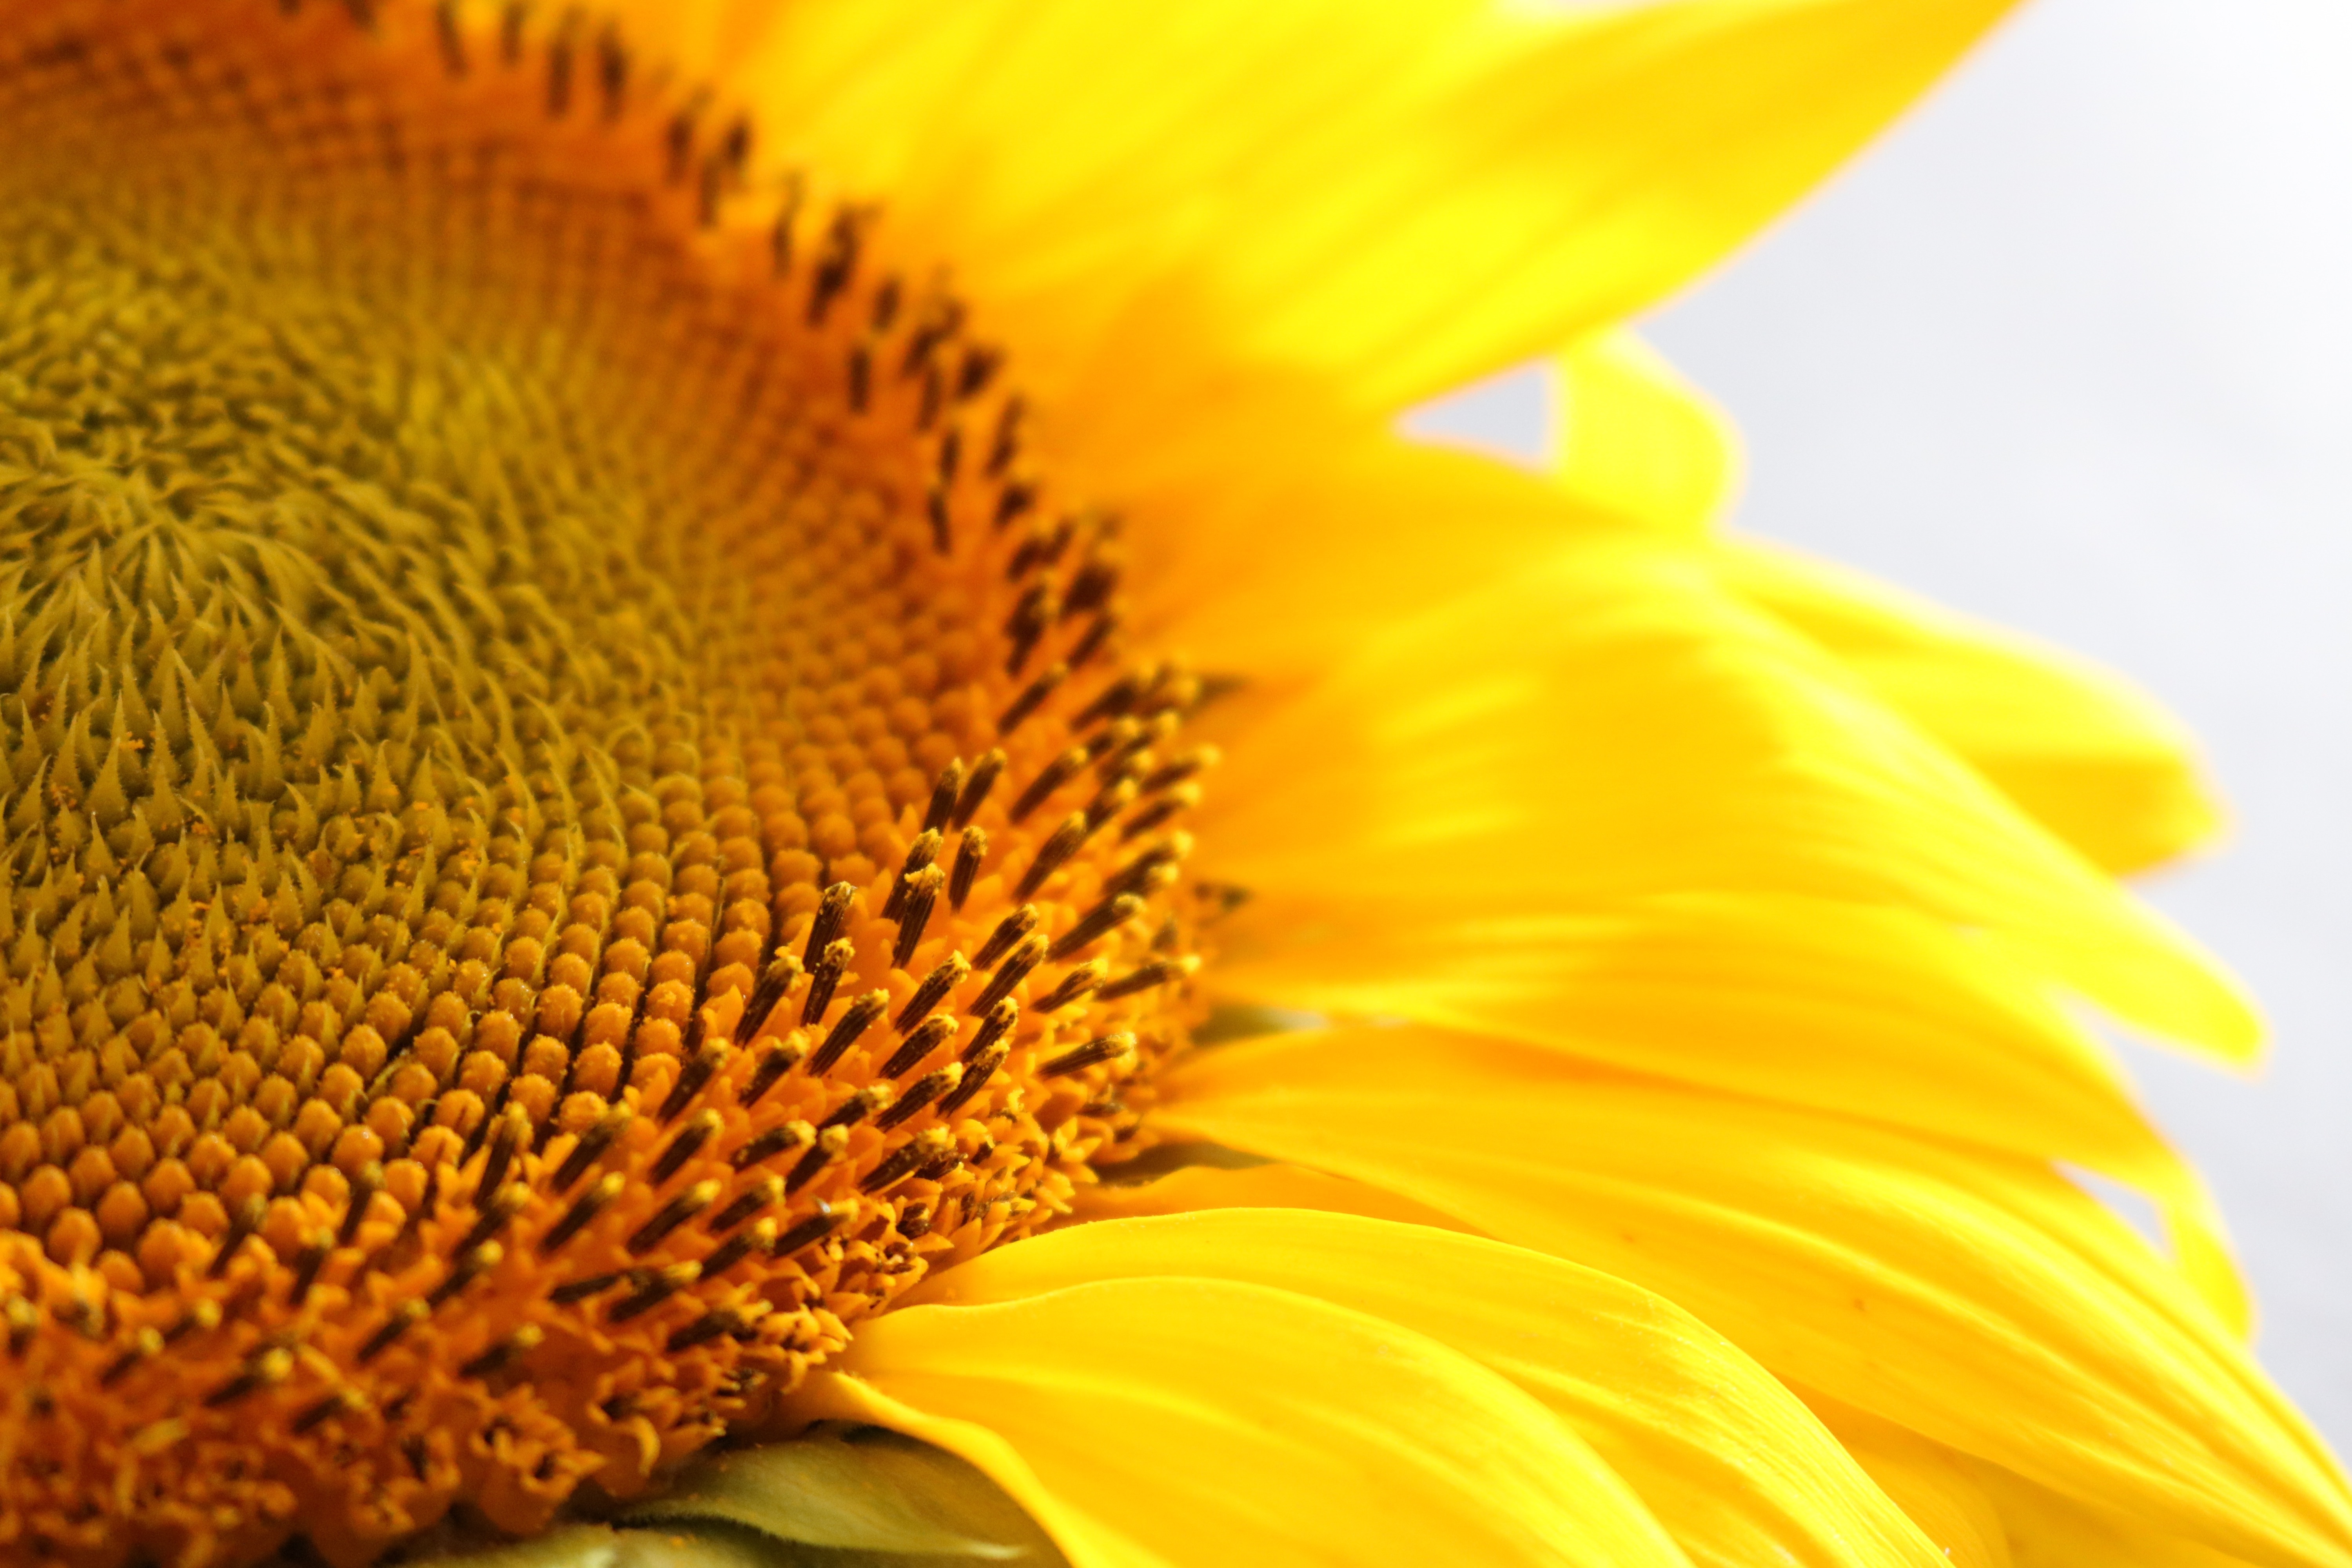
plant, flower, petal, summer, pollen, macro, yellow, flora, sunflower, close up, vegetarian food, macro photography, flowering plant, daisy family, sunflower seed, plant stem, land plant